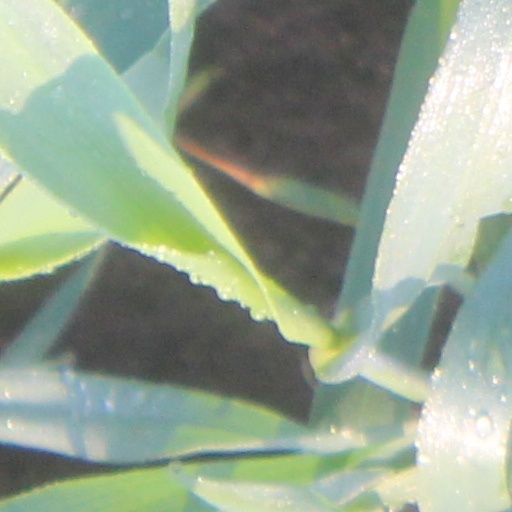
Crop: wheat